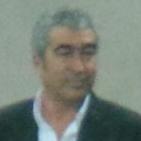
Age: 57